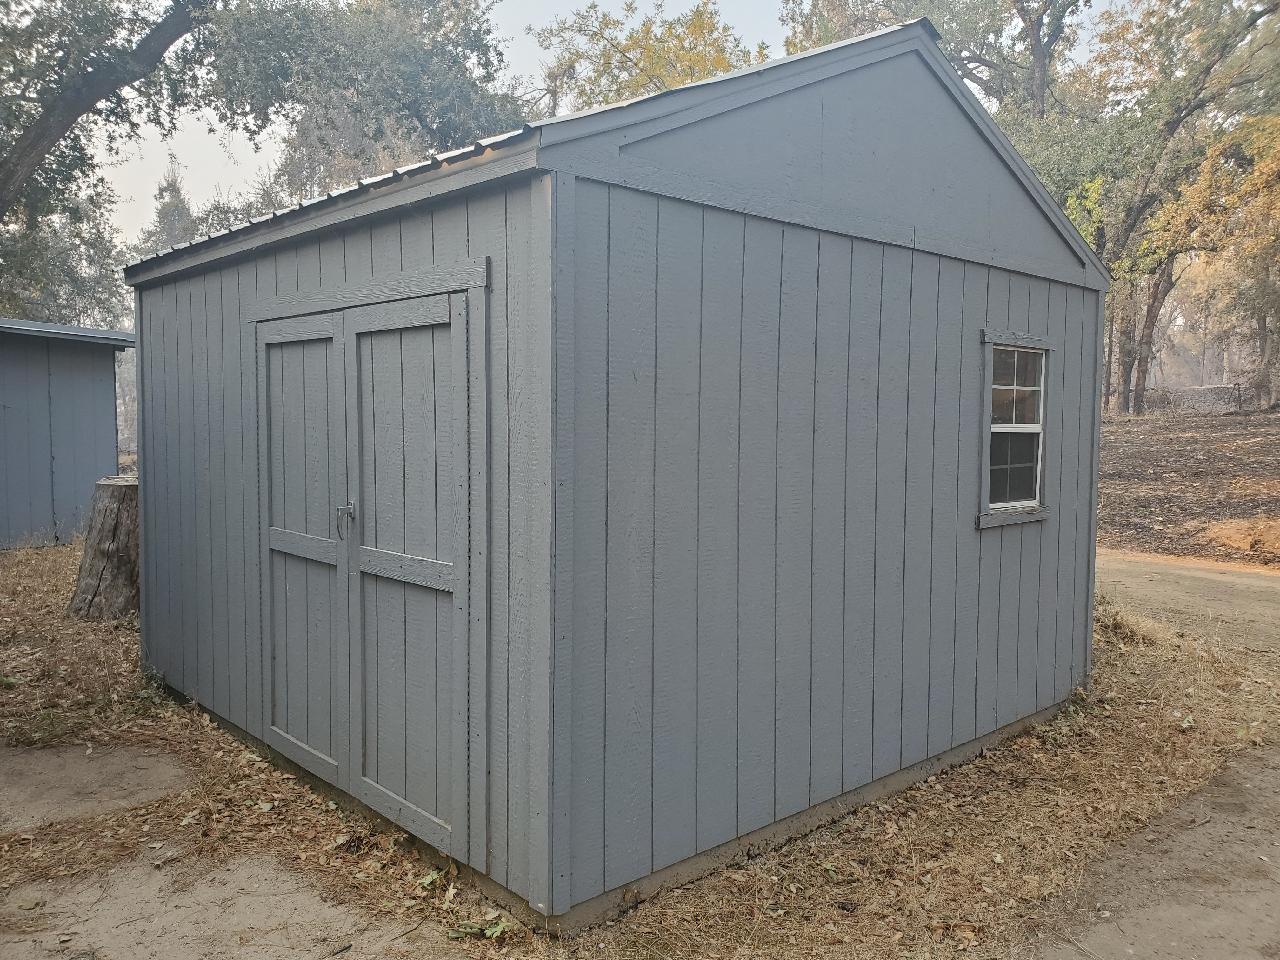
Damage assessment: no_damage